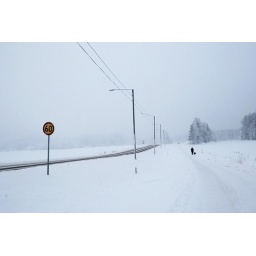
Road over the field near my home